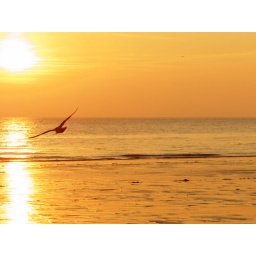
the silence of a bird in flight. the silence of the setting sun. truth lapping on the beach